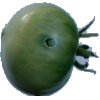
Label: Tomato not Ripened 1